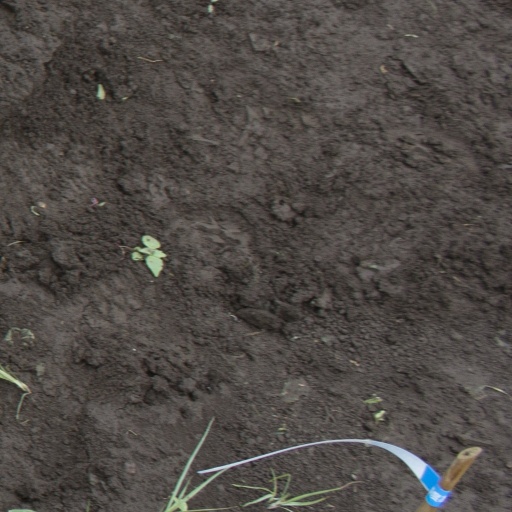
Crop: soybean